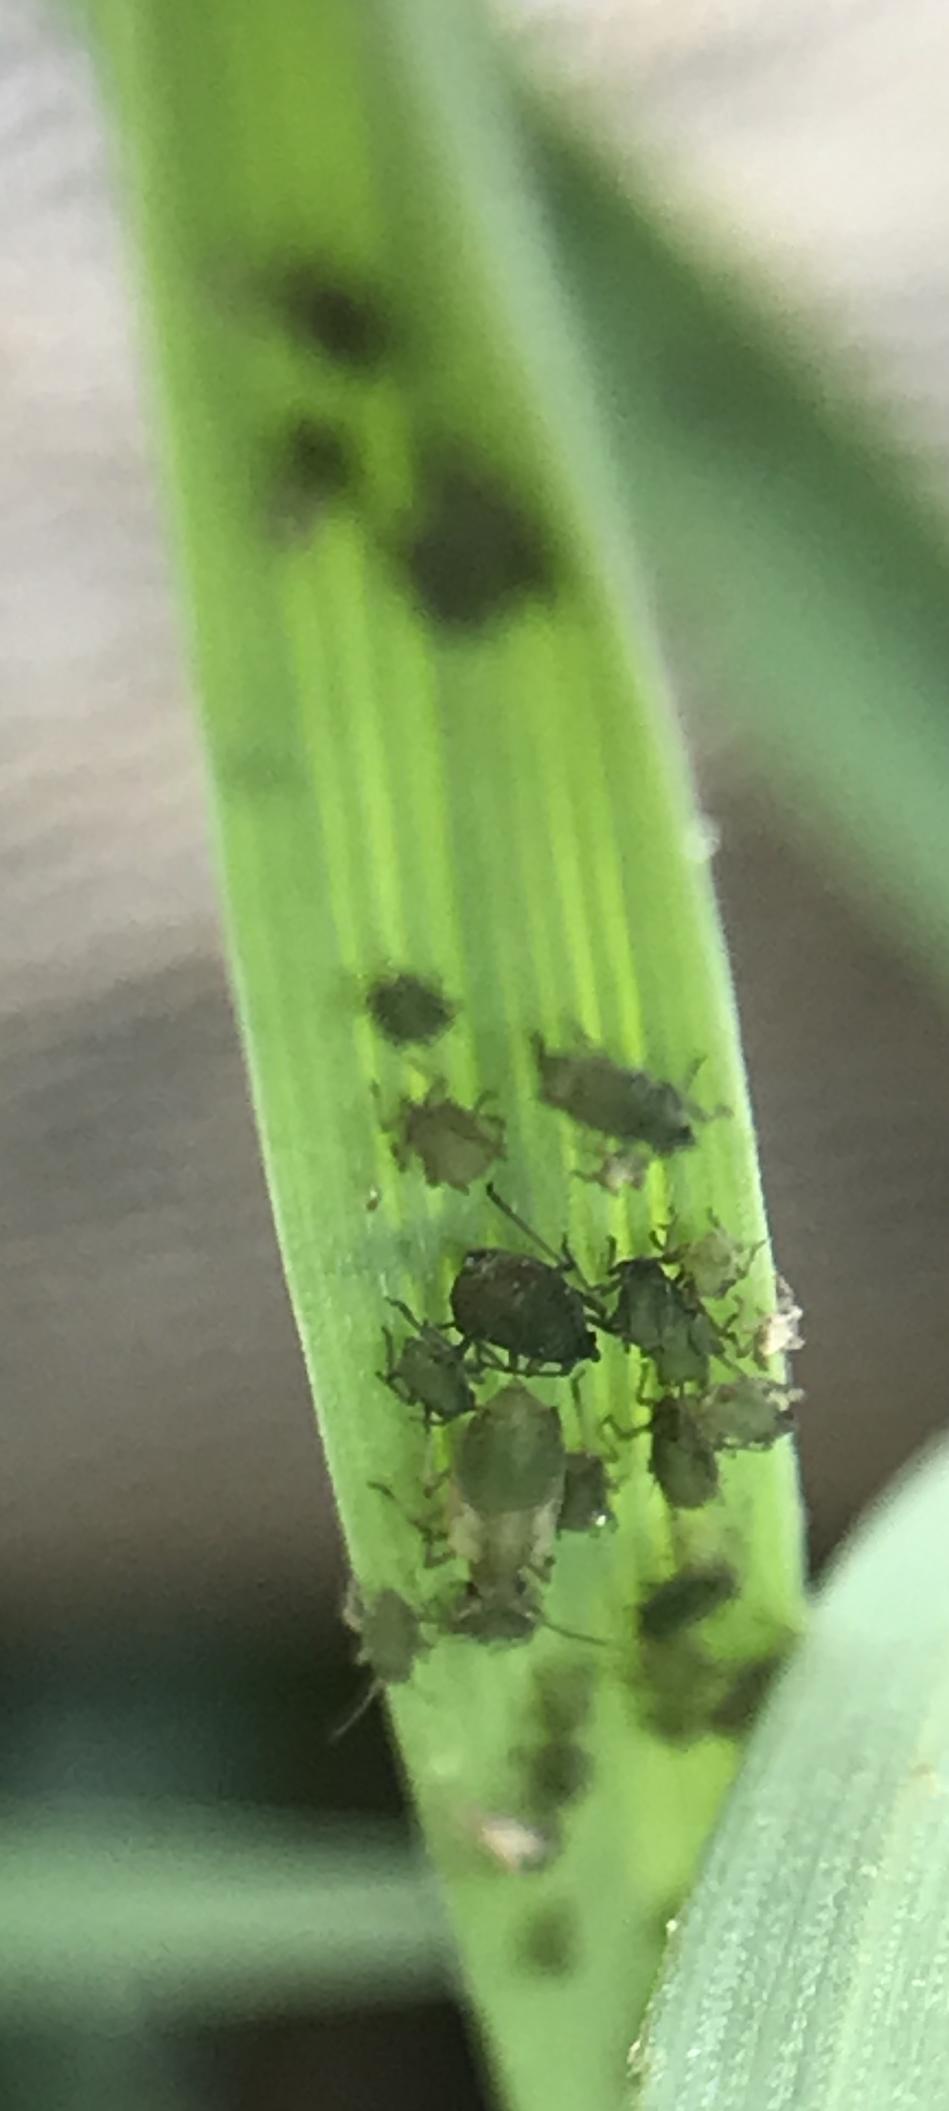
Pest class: bird_cherry_oat_aphid